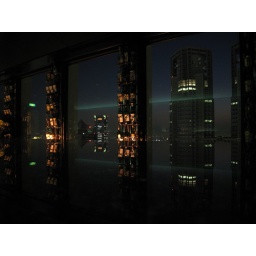
This photo is from a bar in the Keio Plaza Hotel on the 45th floor